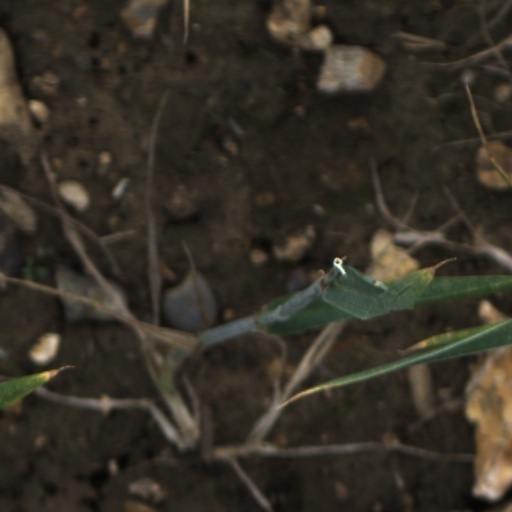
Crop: wheat